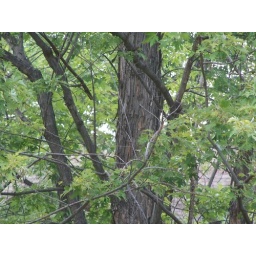
This is a tree in my garden. I was lazy, took it from the sofa